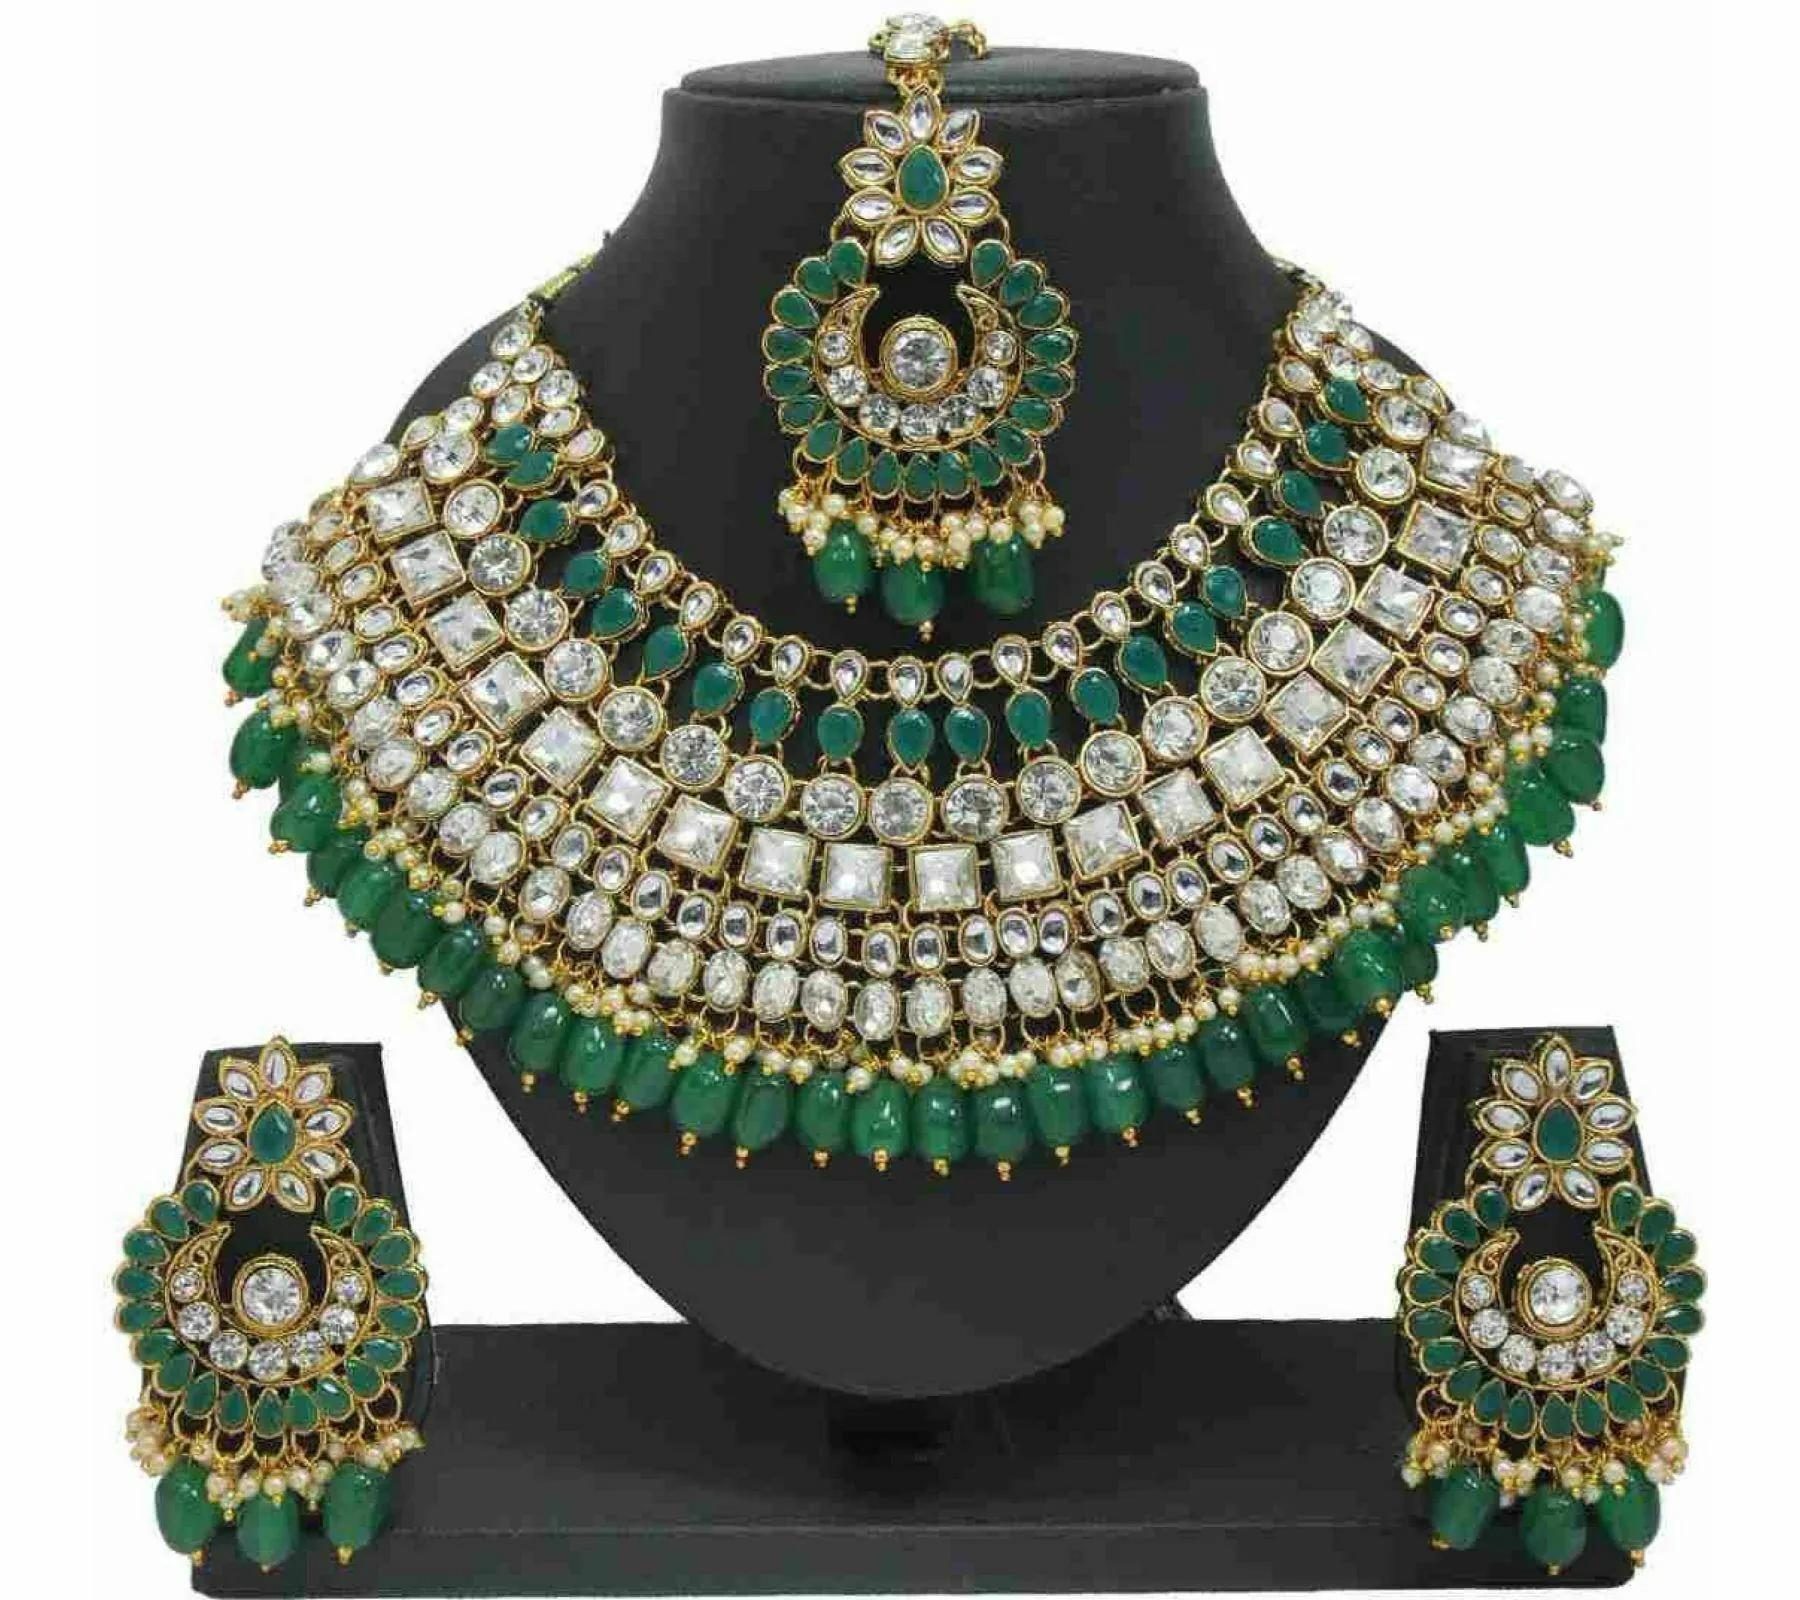
 Gyaan Jewels Handmade Gold Plated Alloy Bridal Set Green, Silver (Women, Girls) Free Size
Type: Necklaces
Brand: Gyaan Jewels
Price: Rs. 640
 Gyaan Jewels Handmade Gold Plated Alloy Bridal Set Green, Silver (Women, Girls)
Features: These are very easy to use being lightweight and has a design which makes it very comfortable,Superior quality and skin friendly,Made from premium quality material this product assures to remain in its original glory even after years of usage,Perfect gift ideal valentine, birthday, anniversary gift your loved ones
Included: 1 Necklace, 1pair Earrings